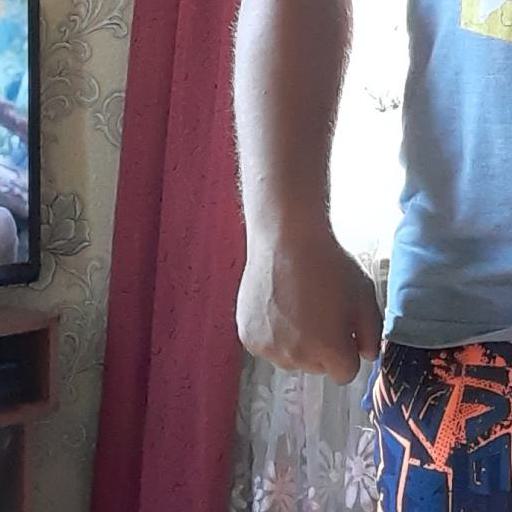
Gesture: no_gesture